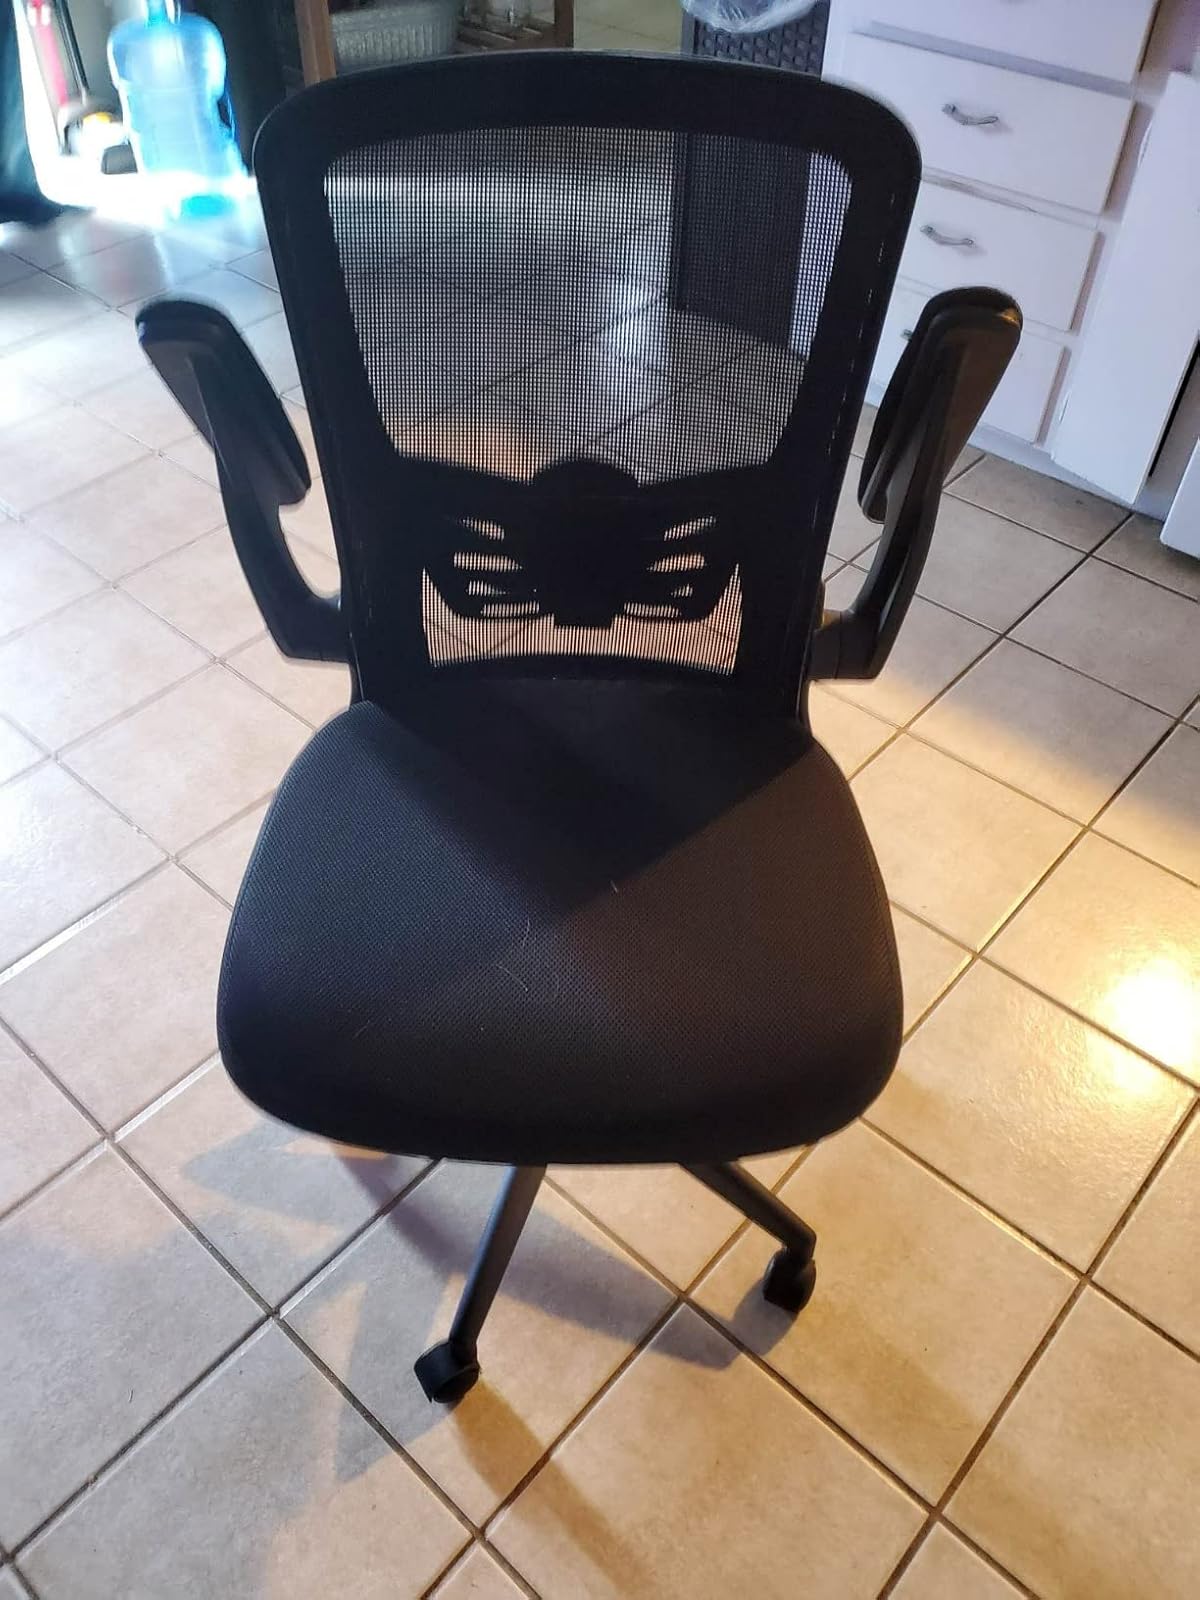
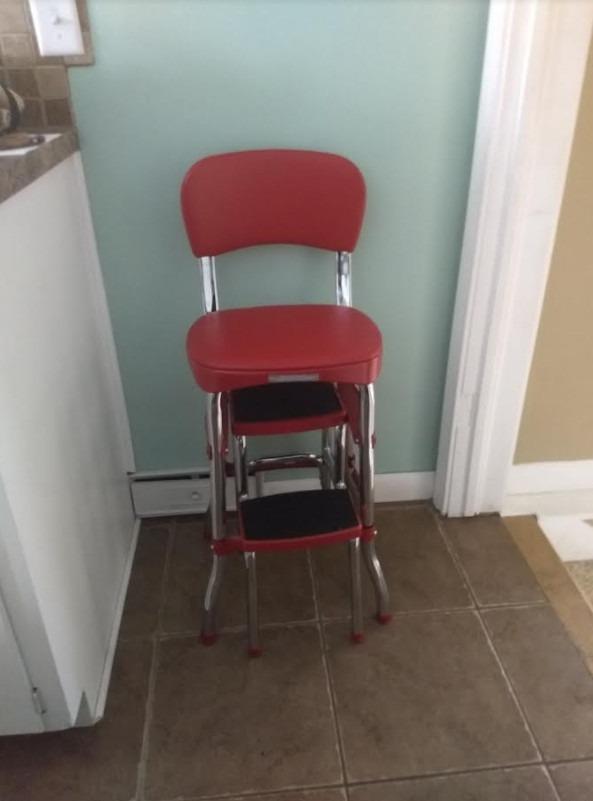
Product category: items_chair
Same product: no